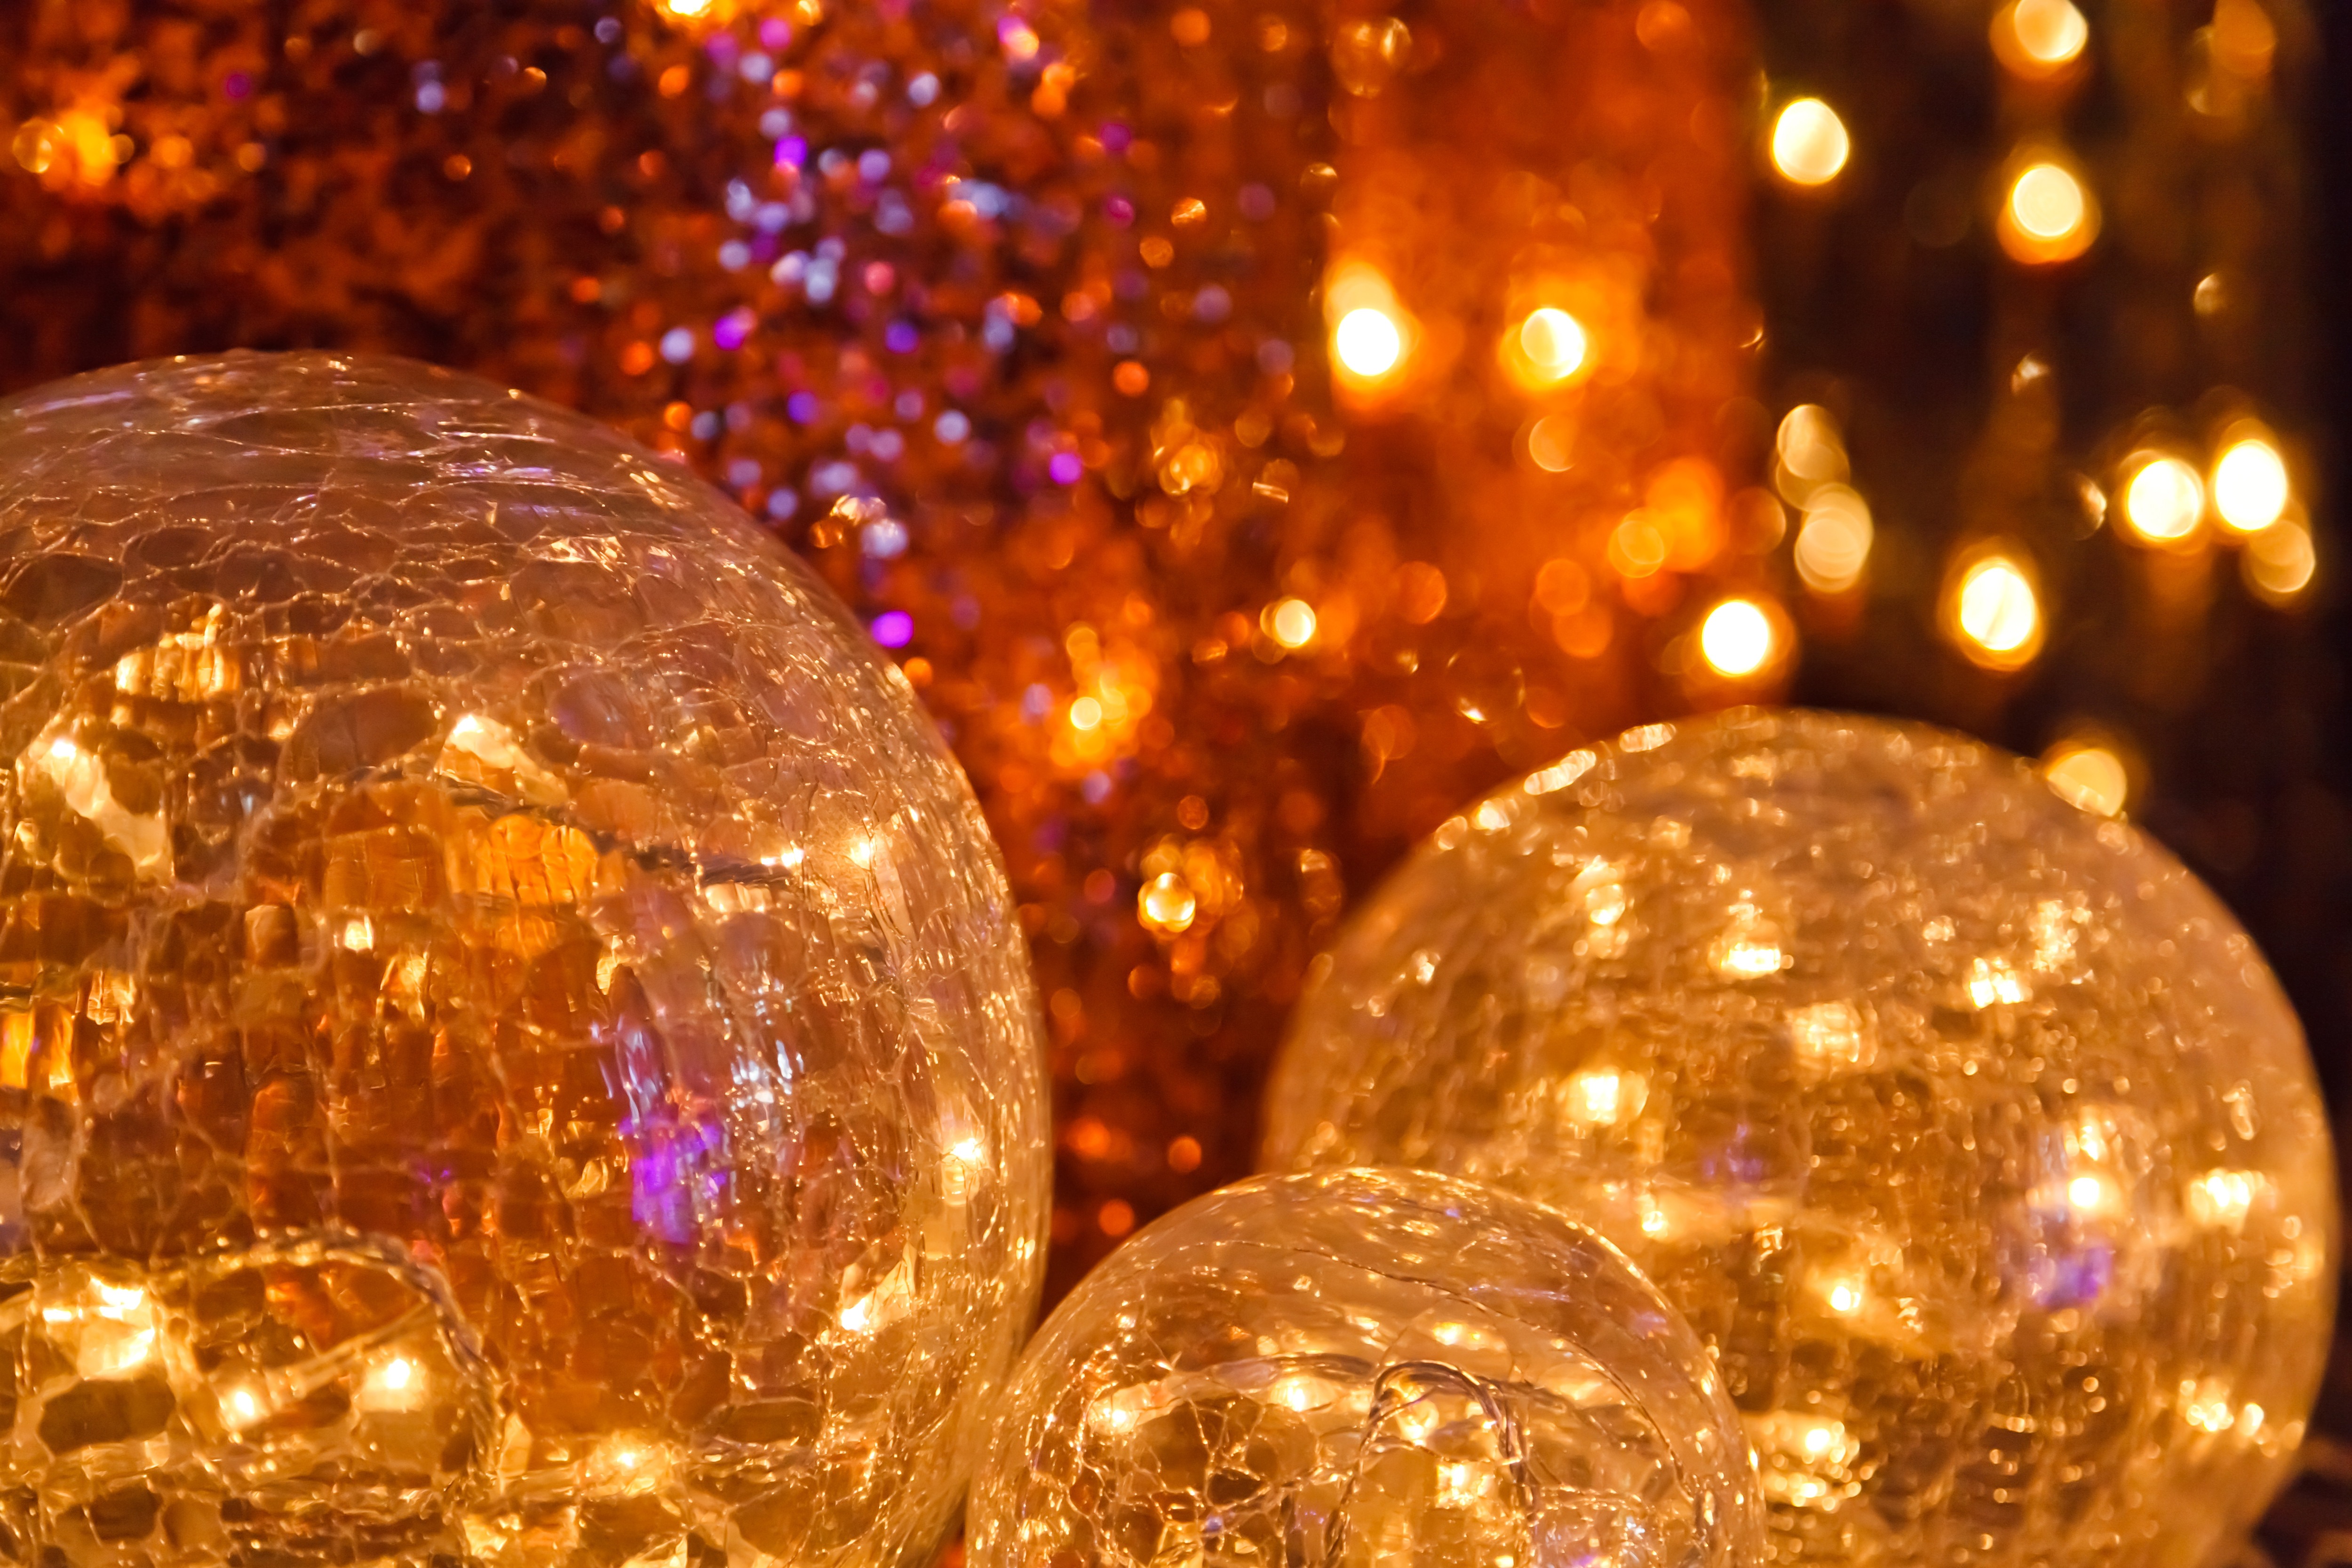
light, warm, round, celebration, decoration, shine, holiday, glow, christmas, lighting, christmas tree, circle, festive, christmas decoration, lights, background, bright, ball, shiny, xmas, decorate, christmas lights